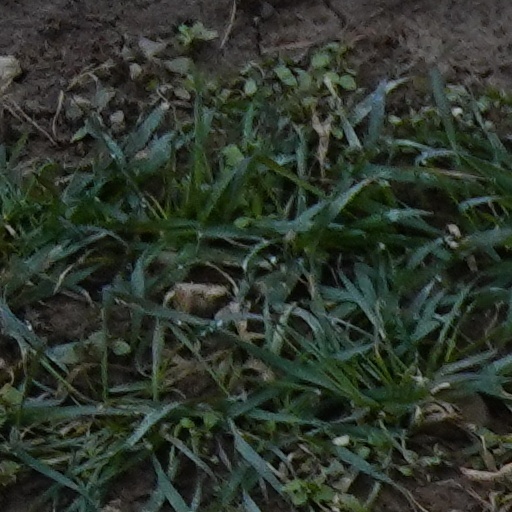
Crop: wheat